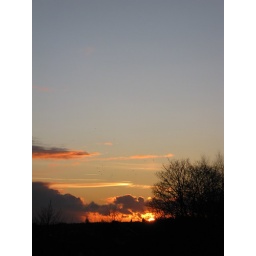
unedited shot of the sunset from my bedroom window not adjusted or altered in any way